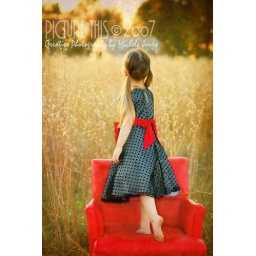
my Zoe watching the sunset behind a barn. My fave red chair and fave hay field! texture by Ash....